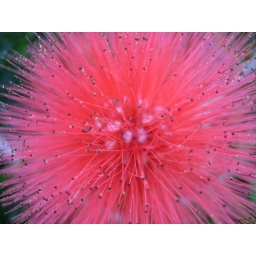
Interesting pink flower in my garden